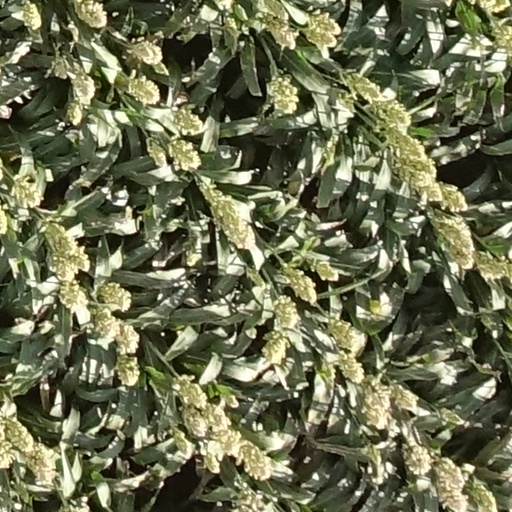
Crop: sorghum